Battle for Caen

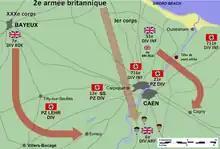

Before dawn on D-Day, the 6th Airborne Division, with the 1st Canadian Parachute Battalion attached, was to conduct Operation Tonga. The division was to capture of the Caen canal and Orne river bridges over the lower Orne by coup de main, establish a bridgehead on the east side of the river and block a possible German counter-attack. I Corps (Lieutenant-General John Crocker) was to land with the 3rd Canadian Infantry Division (Major-General Rod Keller) to the west on Juno with the 2nd Canadian Armoured Brigade and advance south to cut the Caen–Bayeux road as far as Carpiquet, north-west of Caen. The 3rd Infantry Division (Major-General Tom Rennie) and the 27th Armoured Brigade were to land on Sword and advance directly on Caen. If Caen was captured at the first attempt, I Corps would take the high ground to the south on the Falaise road; if the German defenders thwarted the attempt, the corps was to consolidate a defensive front around the city. In case Caen was not captured on D-Day, Operation Smock had been planned to commence once the 51st (Highland) Division and the 4th Armoured Brigade had landed and reinforced the attackers about 3 to 4 days later. Operation Wild Oats was another plan made before the invasion, for XXX Corps and the 1st Airborne Division to cut off a possible German retirement westwards from Caen. The landings were to be supported by the bombardment of the inland defences by Allied strategic bombers, naval bombardment ships and the beaches to be "drenched" by rocket and field gun fire from landing craft.